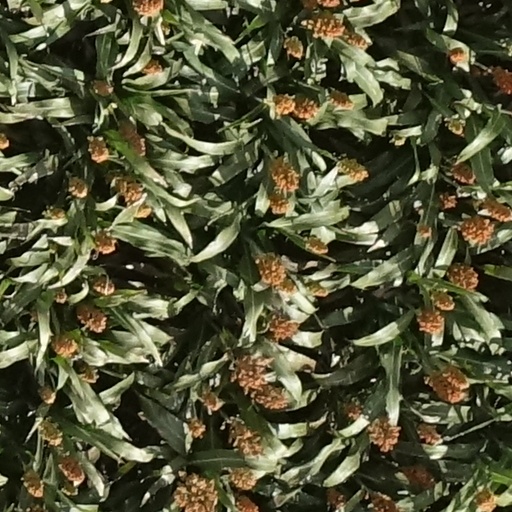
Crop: sorghum